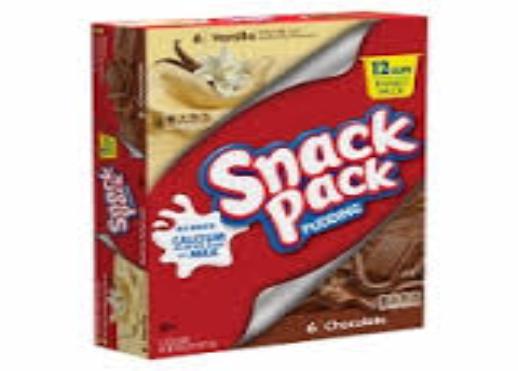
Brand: Hunt's Snack Pack
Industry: Food